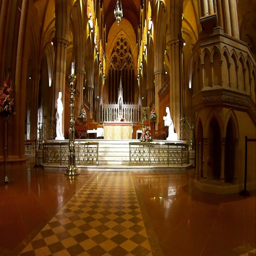
looking from front to the altar